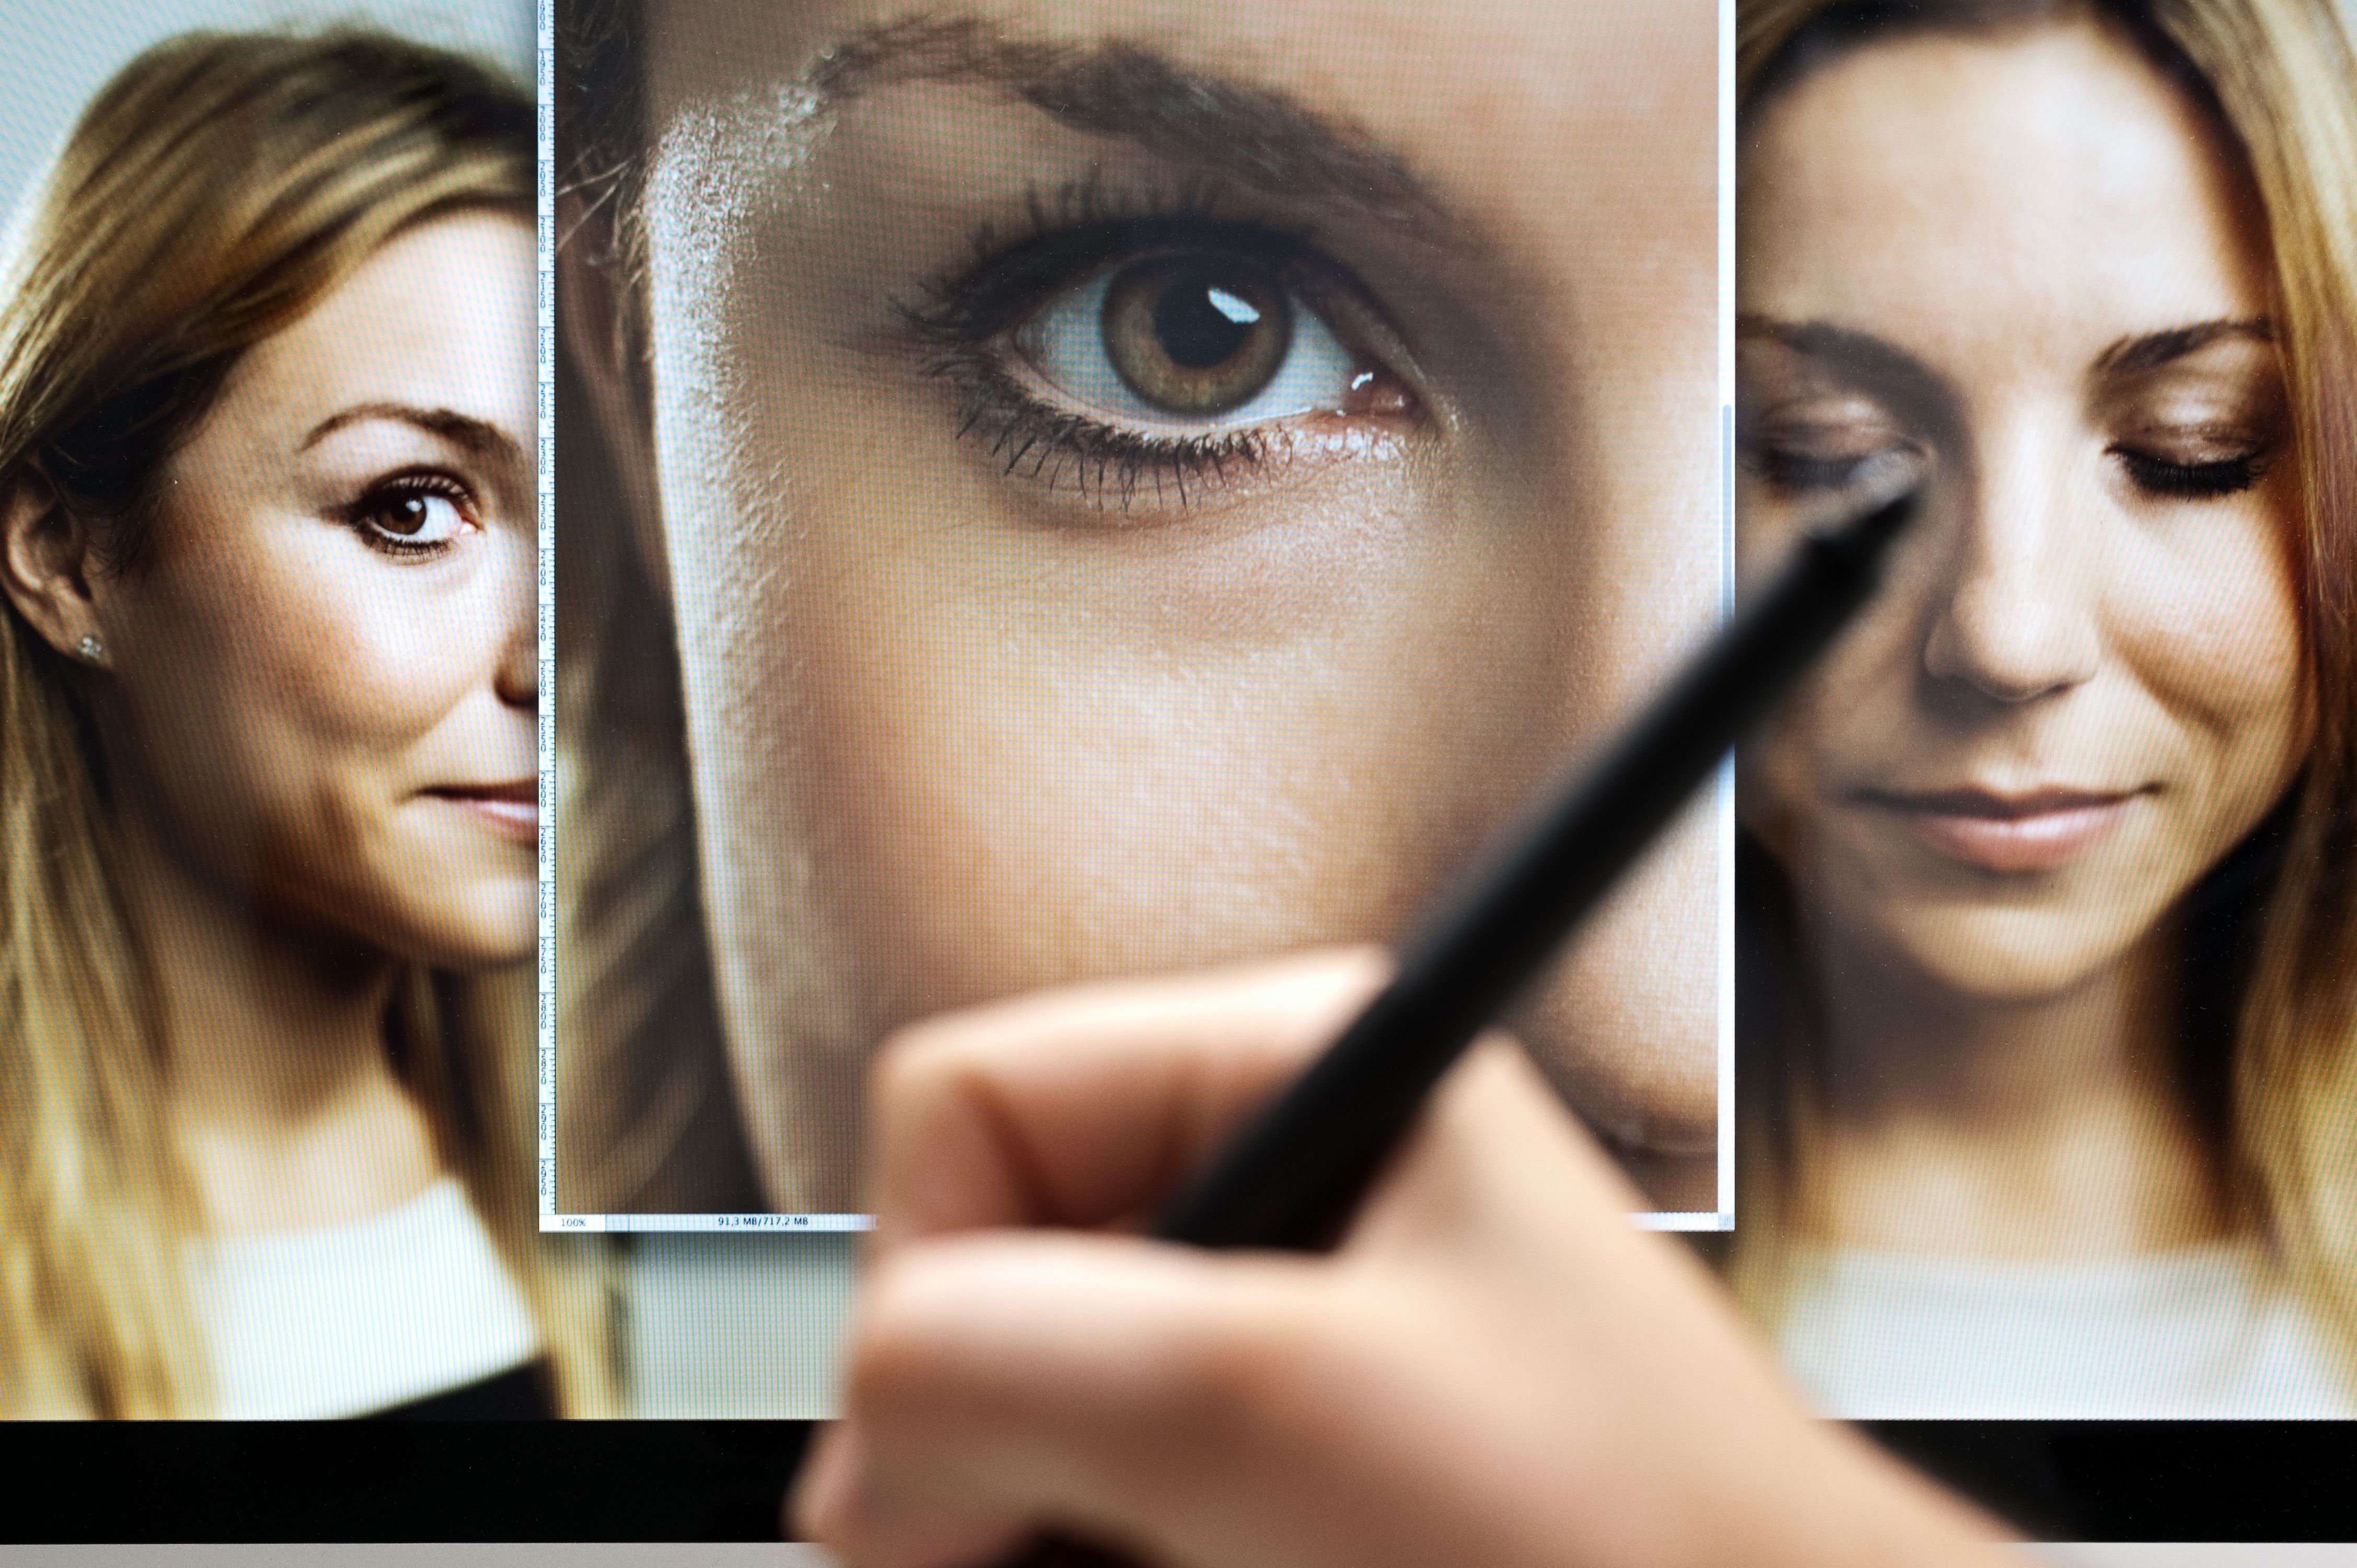
photo editing, model, eyes, editing tab, hair, face, nose, skin, head, lip, eyebrow, eye, photograph, mouth, facial expression, eyelash, eye liner, vision care, lipstick, product, organ, fashion, flash photography, makeover, cosmetics, eye shadow, iris, gesture, Material property, black hair, eyewear, art, Step cutting, youth, snapshot, reflection, eyelash extensions, close up, blond, brown hair, event, photomontage, font, selfie, layered hair, illustration, mascara, hair coloring, lip gloss, collage, advertising, portrait photography, communication device, photography